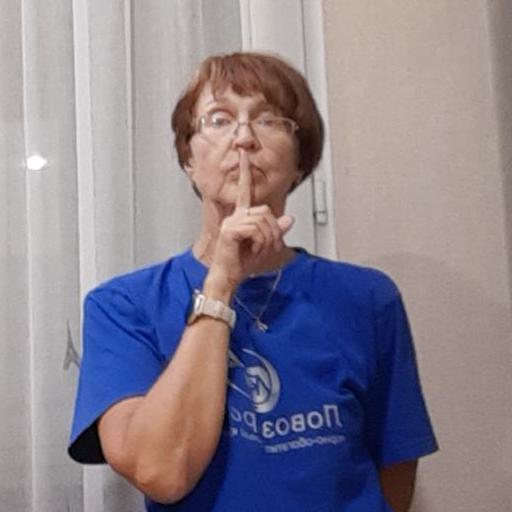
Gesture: mute